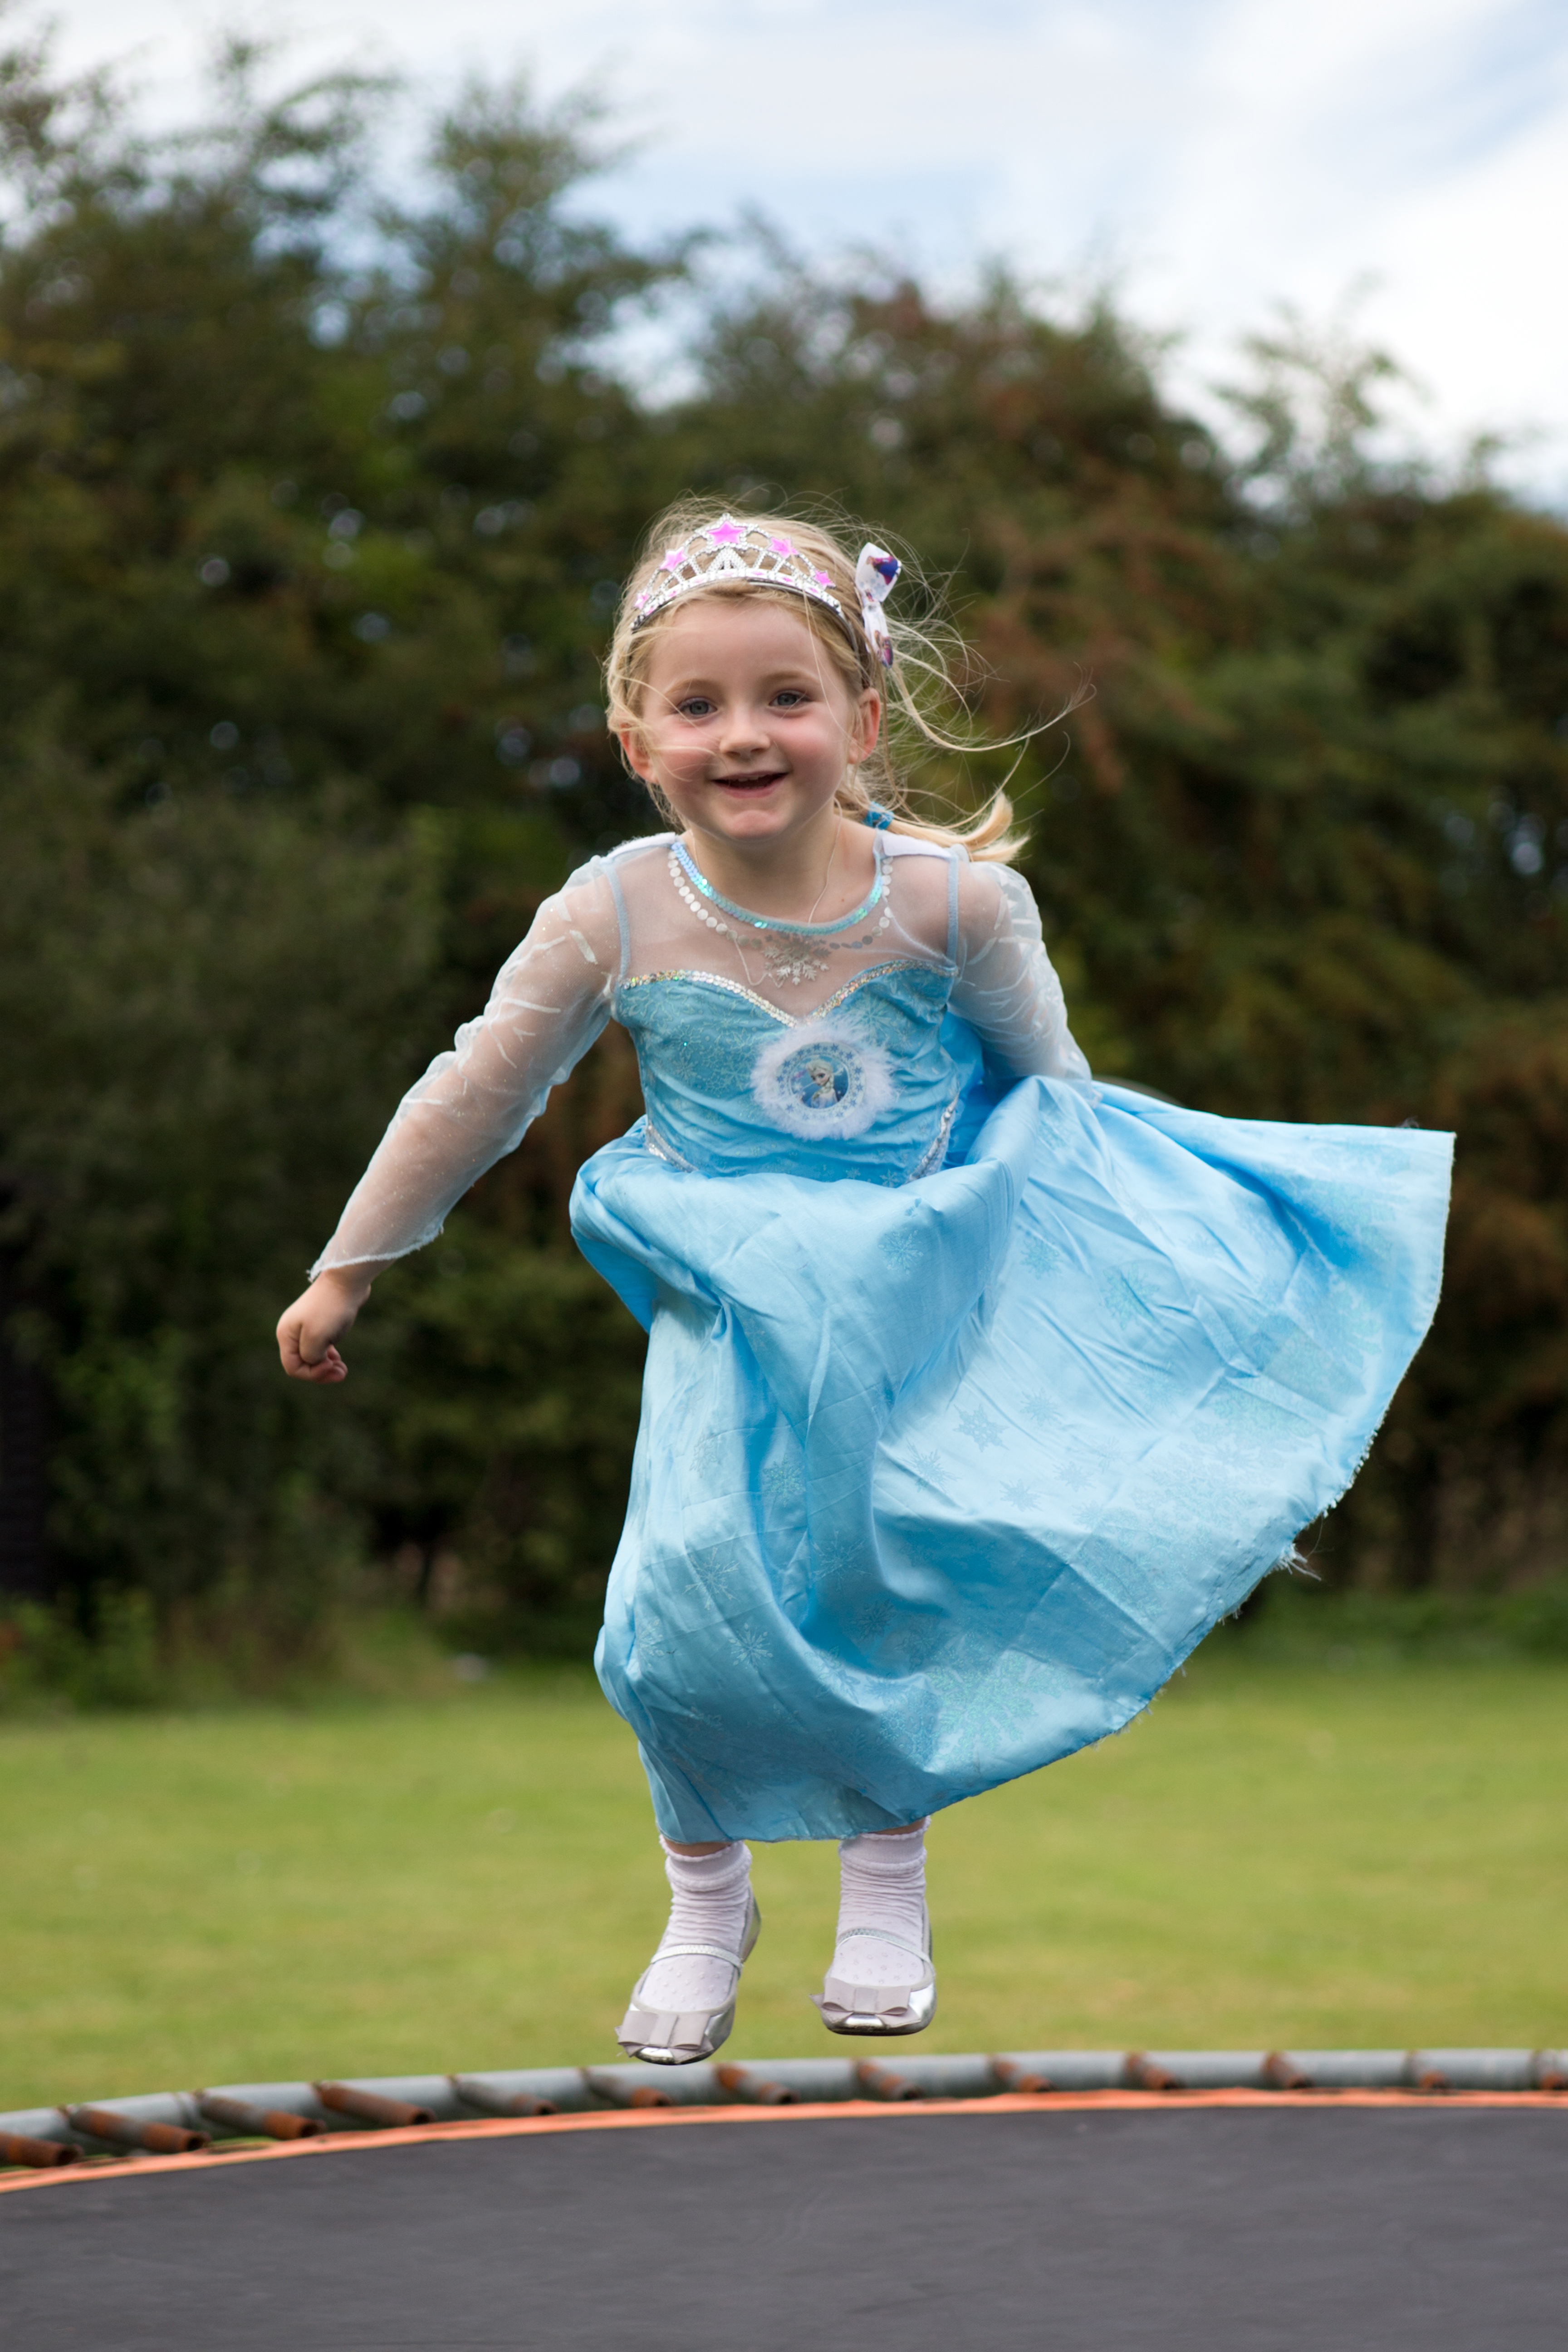
person, girl, woman, jump, spring, child, blue, outdoors, fun, dress, trampoline, little, costume, active